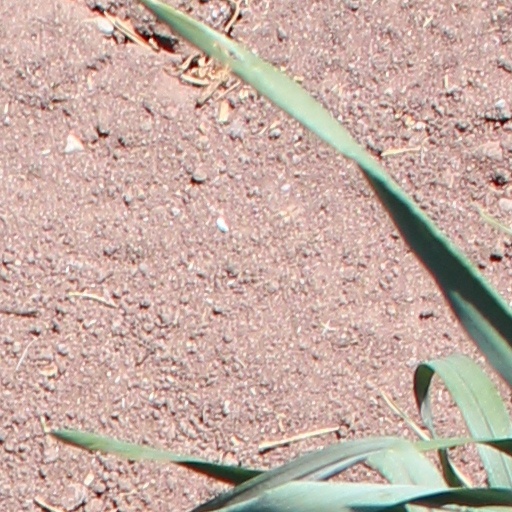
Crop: wheat